Baron de Sigognac

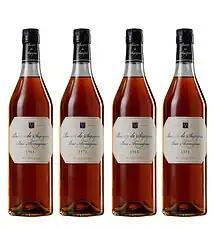
The Baron de Sigognac Vintage Family

Baron de Sigognac is an Armagnac brand produced by the Domaine de Bordeneuve company.